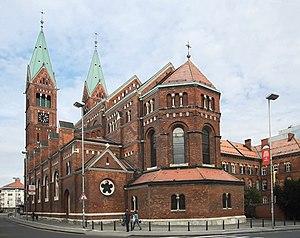
L'église Franciscaine Sainte Marie Mère de Pitié de Maribor, en Slovénie.
Voici la liste des plus hauts bâtiments de Slovénie, classés selon leur hauteur. Le plus grand édifice de Slovénie est actuellement le Palais de Cristal, situé dans la capitale Ljubljana, qui a une hauteur de 89 mètres et comporte 20 étages.
Richard Franz Jordan est un architecte et maître d'œuvre de l'historicisme autrichien.